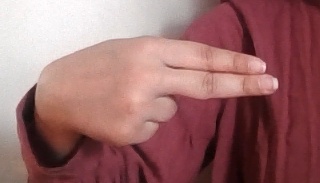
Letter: ain